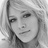
Emotion: neutral